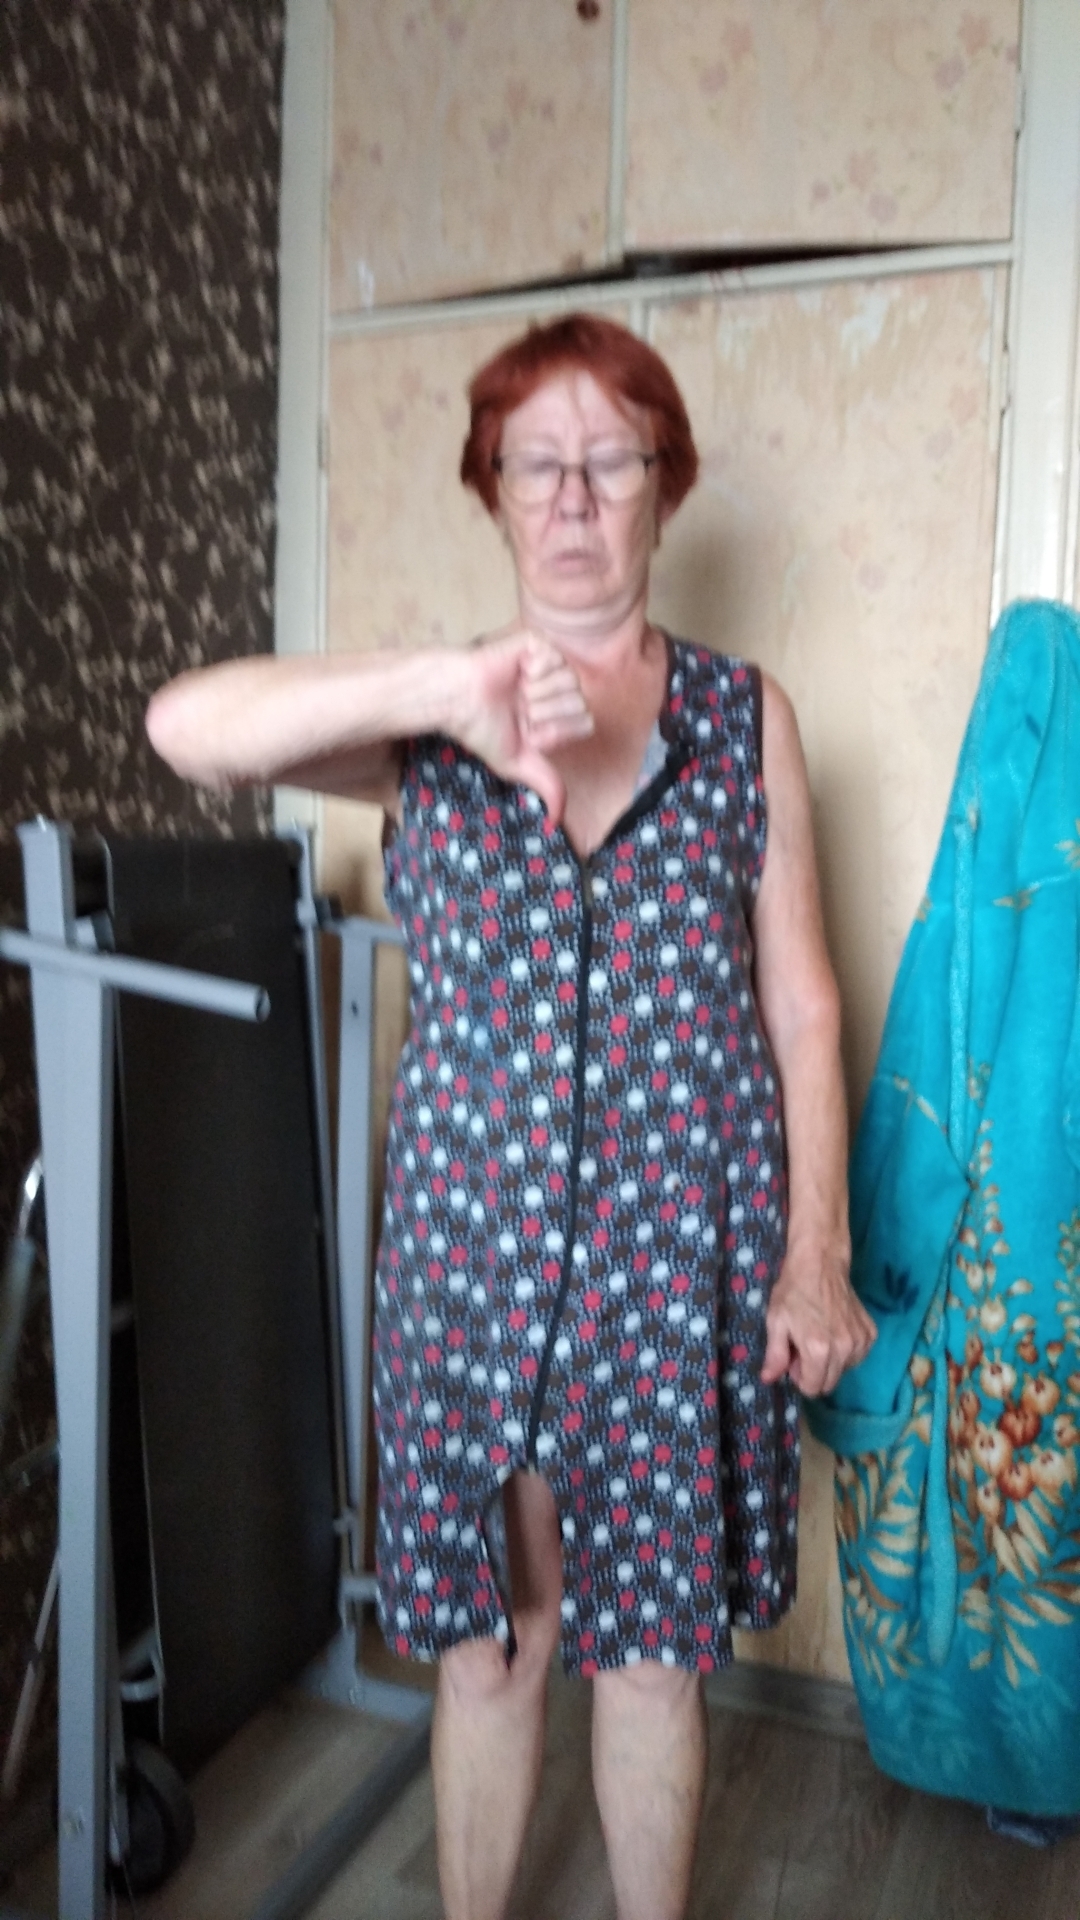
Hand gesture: dislike